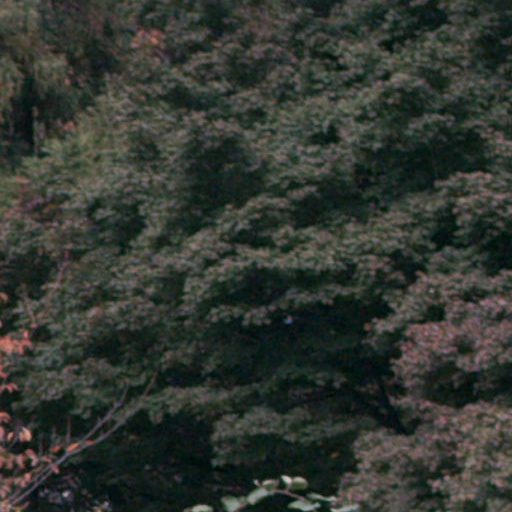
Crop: cassava